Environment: real
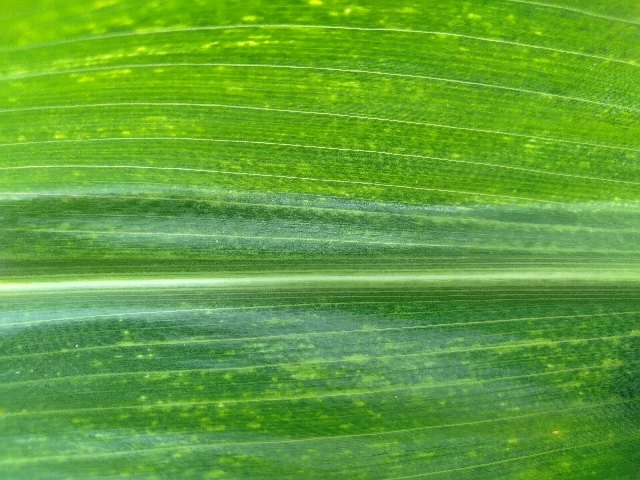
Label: lethal_necrosis